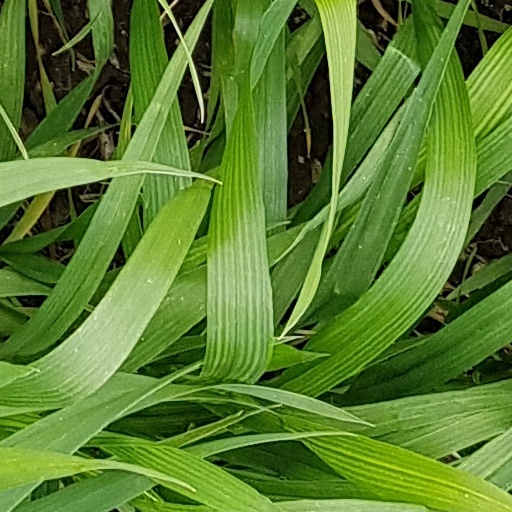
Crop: wheat